Water supply and sanitation in Italy

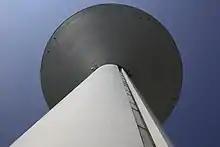
Main water tower in the Emilia region.

Bottled water. Italians are among the greatest consumers of bottled water in the world, drinking 194 liters (51 gallons) per capita a year, according to Giorgio Temporelli, research director of the environmental foundation AGMA.